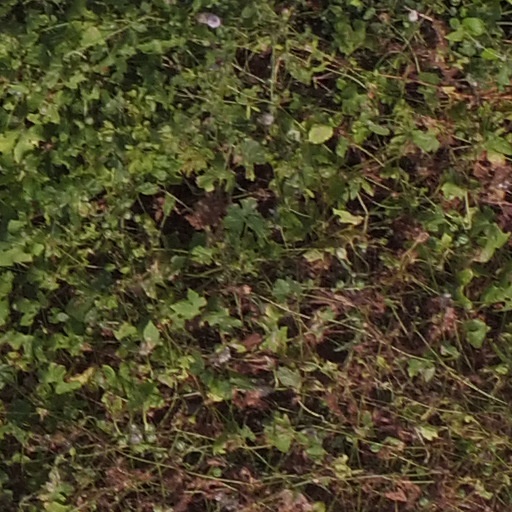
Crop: maize; corn